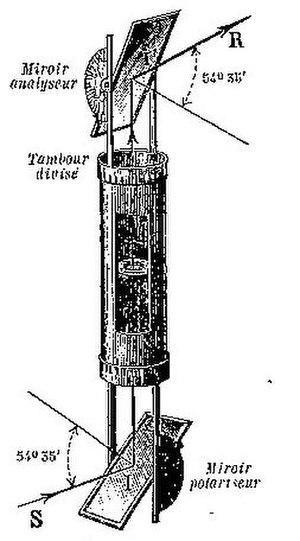
Schéma de l'appareil de Biot
L'appareil de Biot permet de polariser et d'analyser la lumière grâce à la réflexion.